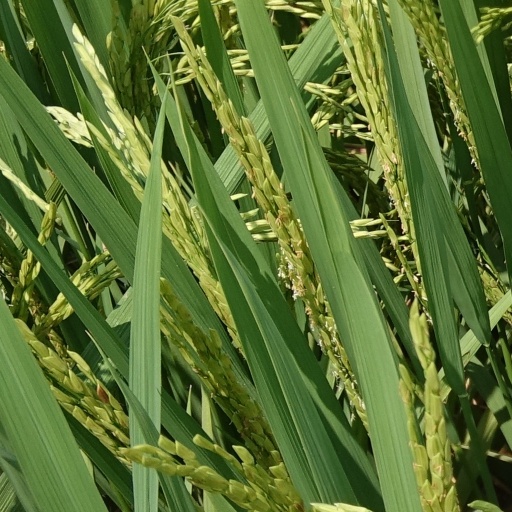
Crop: rice